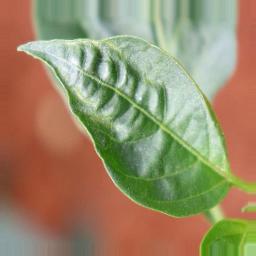
Label: mites_and_trips